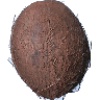
Label: cocos